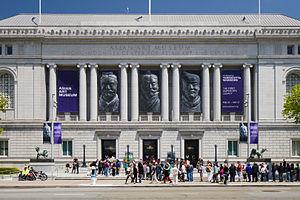
L'armée de terre cuite, ou armée d'argile, est un ensemble de près de huit mille statues de soldats et chevaux en terre cuite, représentant les troupes de Qin Shi Huang, le premier empereur de Chine. Elles représentent une forme d'art funéraire, car elles ont été enterrées dans les fosses du mausolée de l'empereur Qin, à proximité de la ville de Xi'an, dans le Shaanxi, en 210–209 av. J.-C. Cette « armée enterrée », dont les statues ont quasiment toutes un visage différent, était destinée à protéger l'empereur défunt.